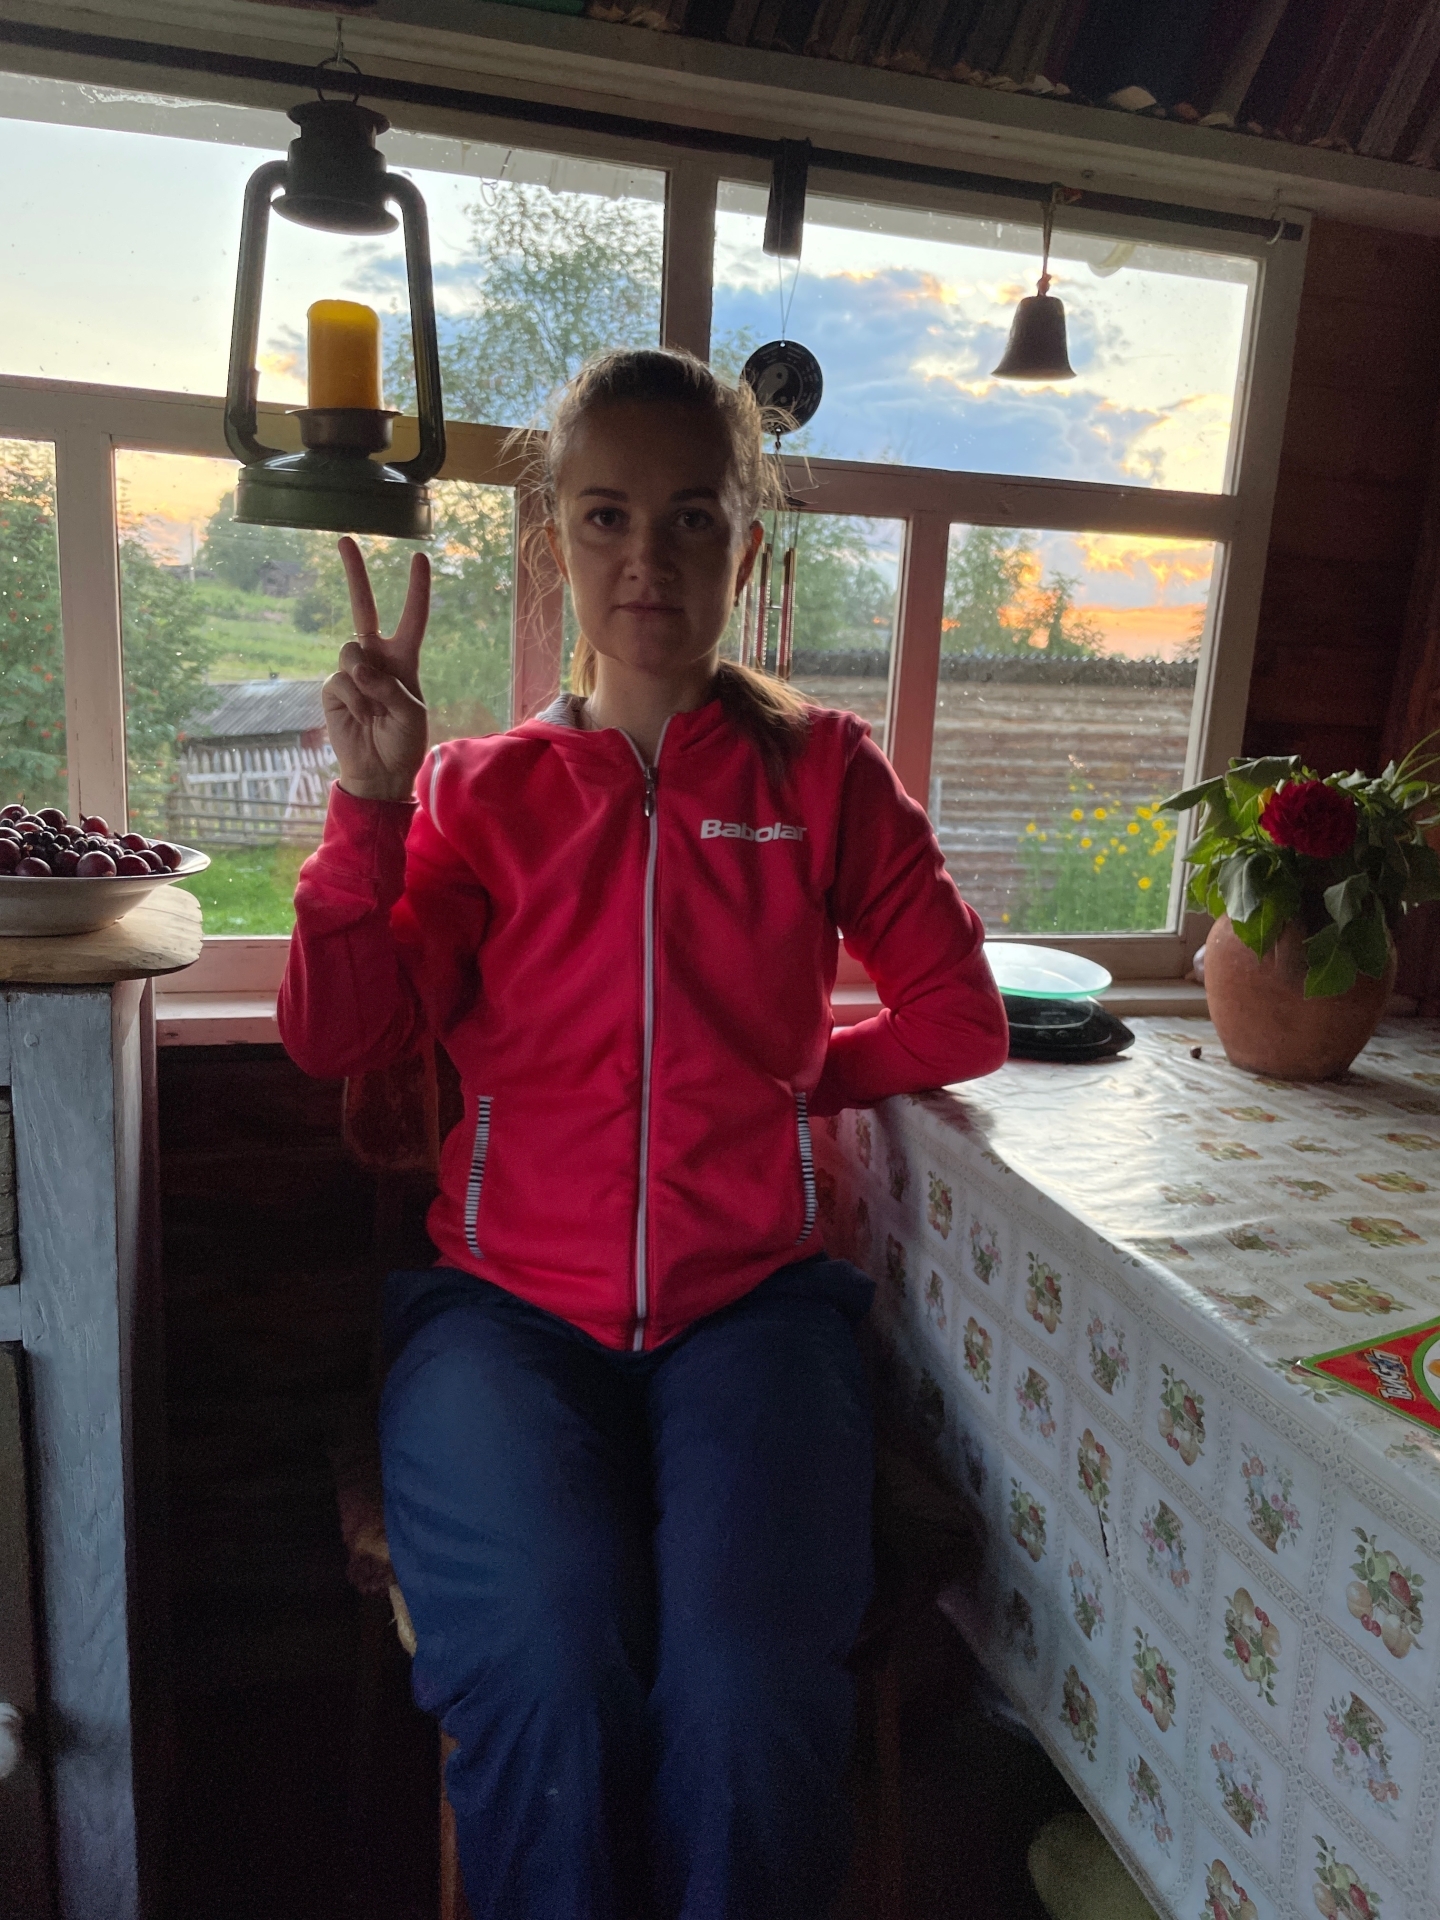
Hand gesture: peace